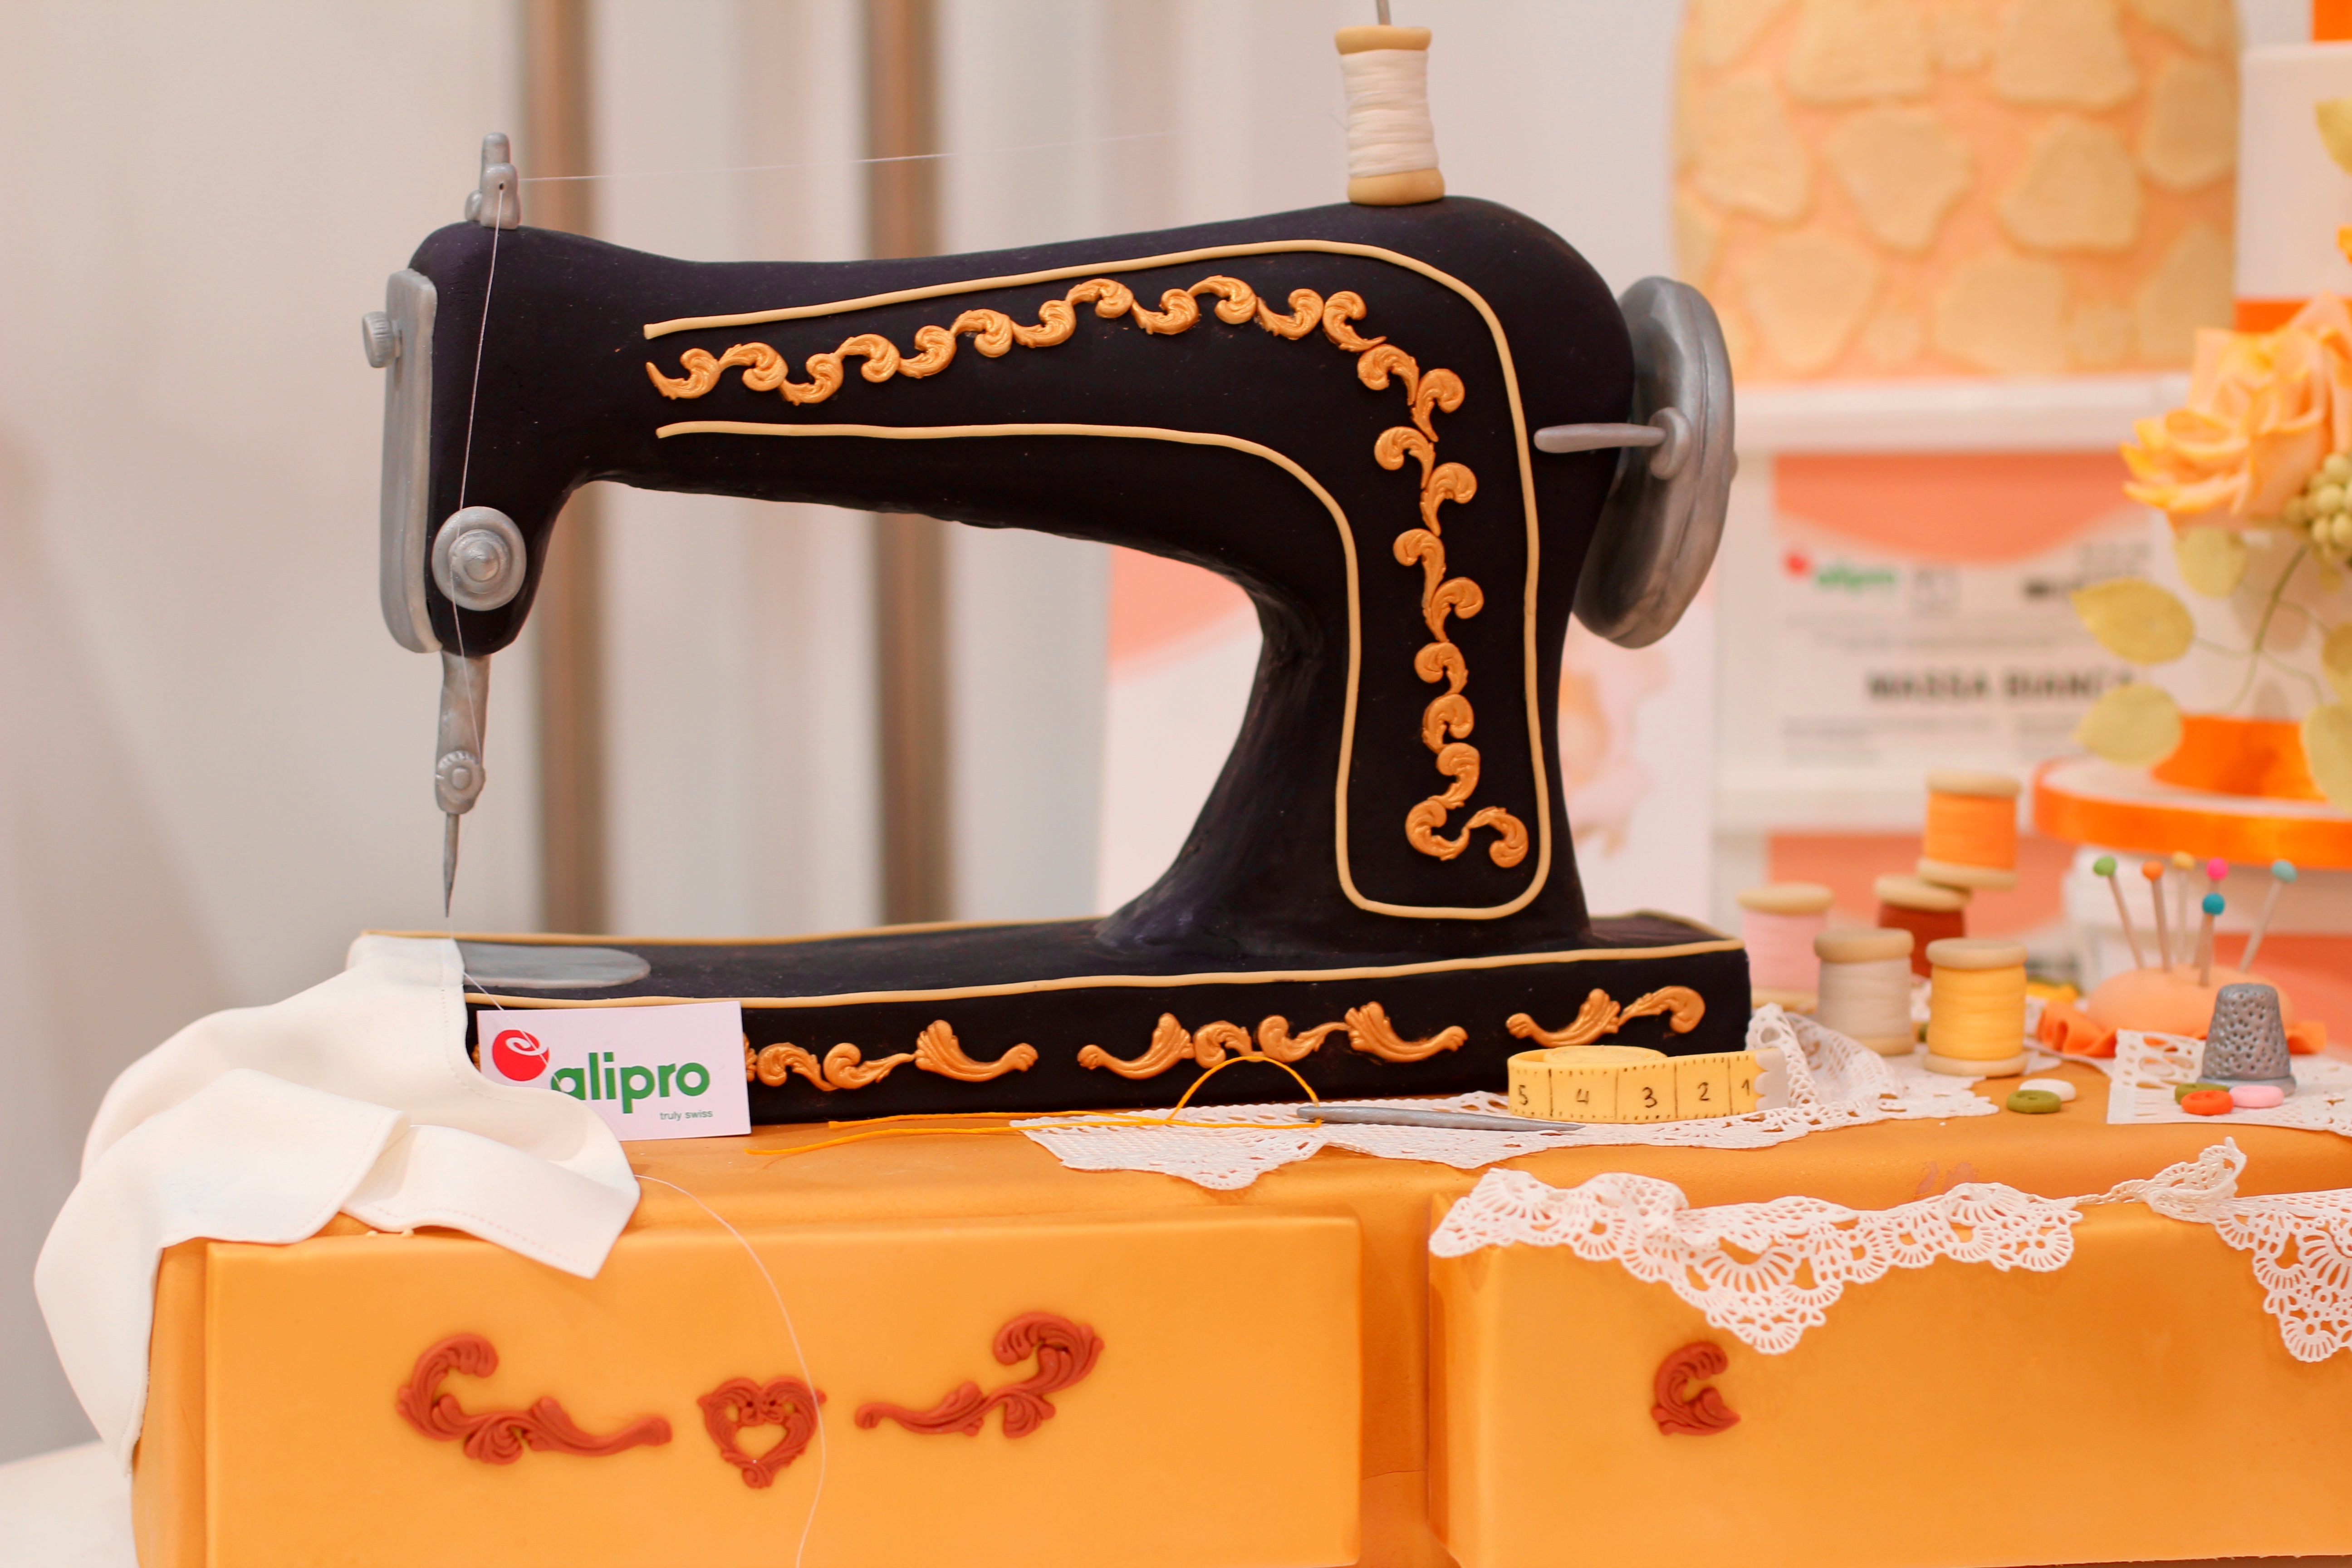
craft, decor, sewing machine, sew, font, art, marzipan, pie art